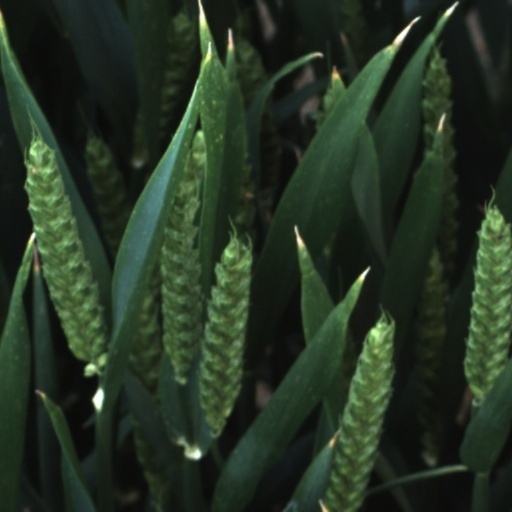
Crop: wheat